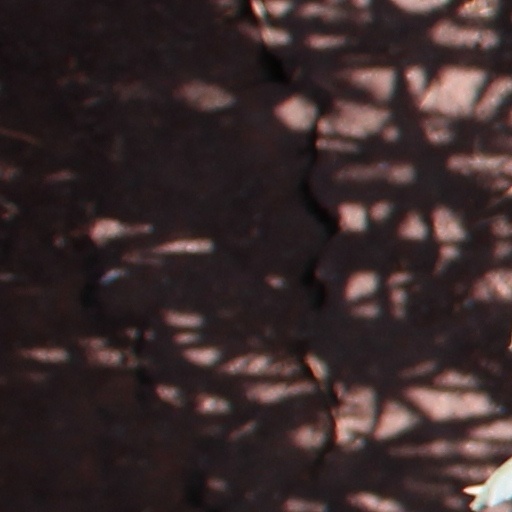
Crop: wheat